Ocimar Versolato

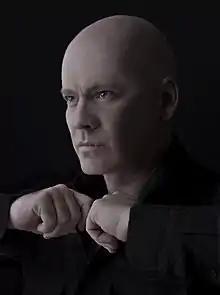

Ocimar Versolato (1 April 1961 in São Bernardo do Campo, São Paulo state, Brazil – 8 December 2017 in São Paulo) was a Paris-based Brazilian fashion designer, who at one time worked for the house of Lanvin.